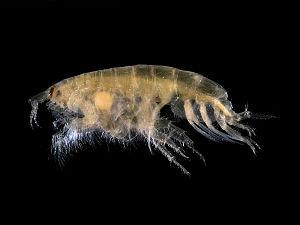
Senticaudata est un sous-ordre de crustacés de l'ordre des amphipodes.
Le marsupium, ou « poche marsupiale », voire « mastothèque », est un repli abdominal d'épithélium et de muscles qui forment une poche, espace protégé où la femelle incube sa progéniture.
Les amphipodes sont de petits crustacés d'une taille de l’ordre du centimètre. Très abondants dans le milieu marin notamment dans la zone de balancement des marées, ils colonisent également les eaux saumâtres, les eaux douces et même le milieu terrestre.